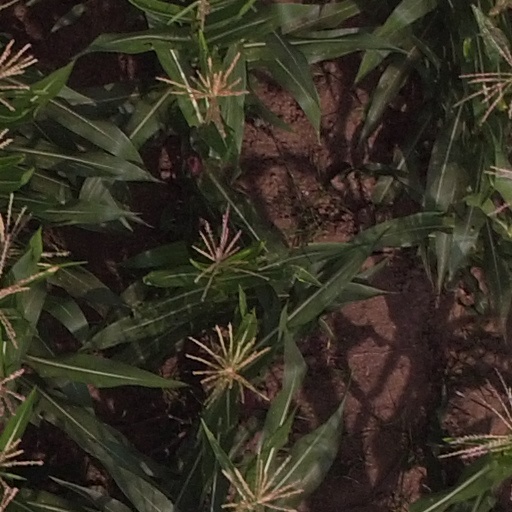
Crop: maize; corn